Yıldız Palace

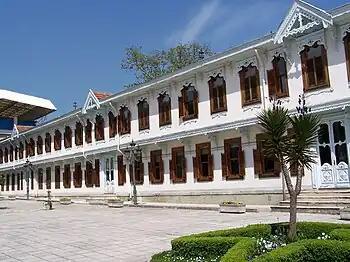
Yıldız Palace, "Yaveran ve Bendegân Dairesi", which housed the offices of the officials serving the Sultan

Government officials working for Sultan Abdülhamid II had their offices at the State Apartments building (Turkish: "Yaveran ve Bendegân Dairesi"). The Istanbul office of the OIC is currently located within this building.